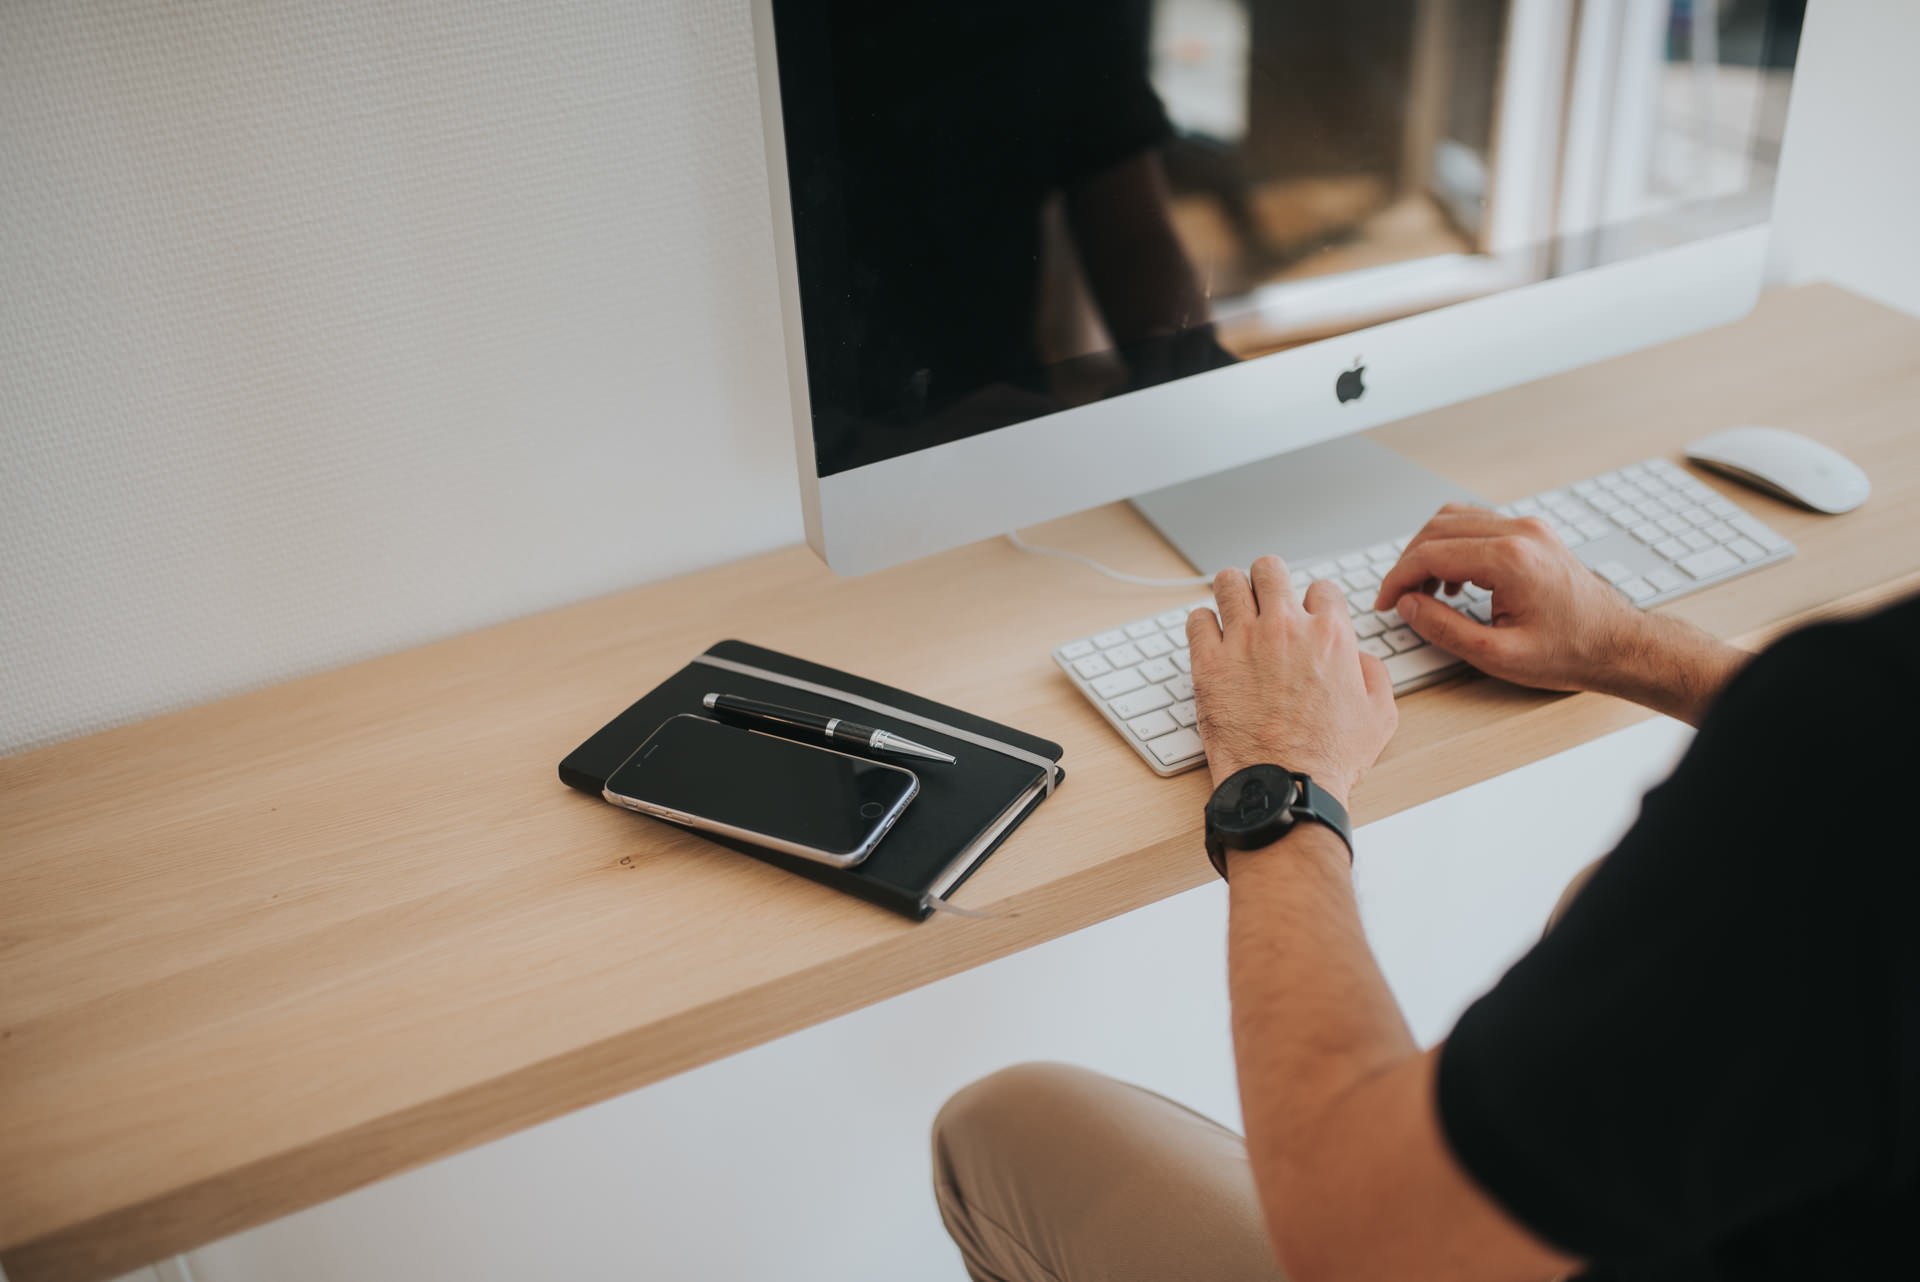
technology, electronic device, gadget, hand, finger, design, desk, furniture, wrist, electronics, table, interior design, computer, sitting, Home automation